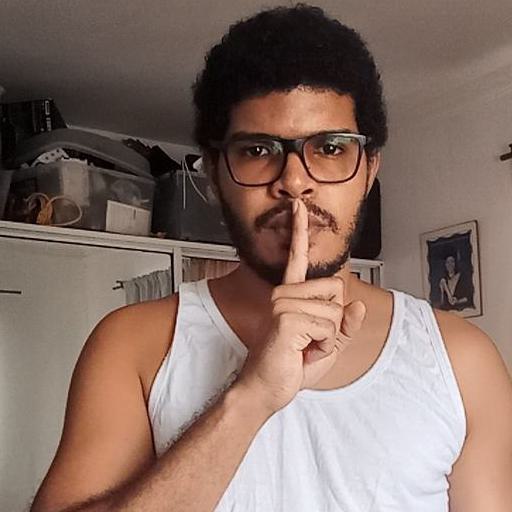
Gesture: mute